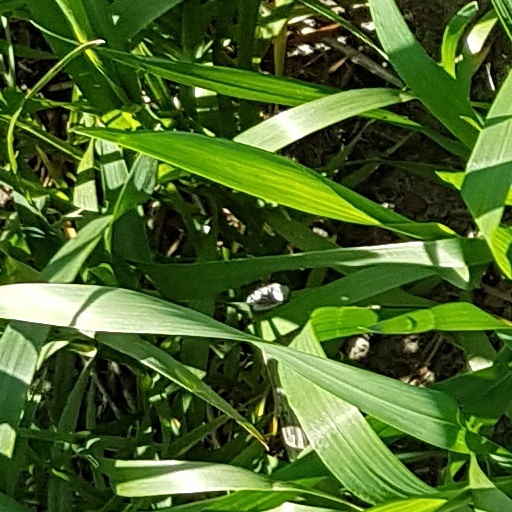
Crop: wheat